Question: Please indicate a possible affordance area of the couch that can be used for sitting
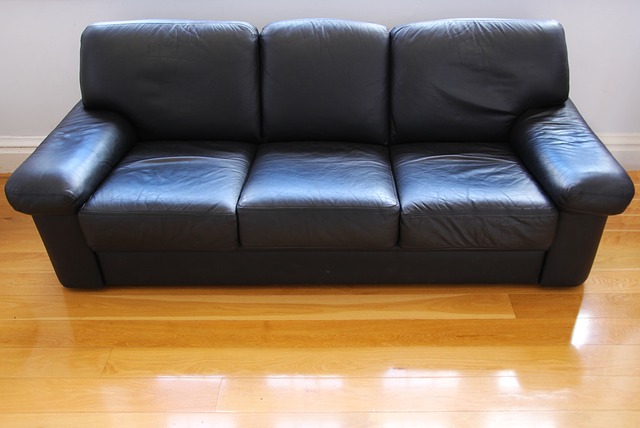
Answer: [72.5, 134.5, 555.5, 253.5]